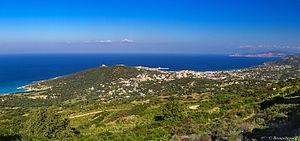
ile-rousse vue depuis la route de Corbara
L'Île-Rousse est une commune française située dans la circonscription départementale de la Haute-Corse et le territoire de la collectivité de Corse. La ville appartient à la piève d'Aregno, en Balagne.